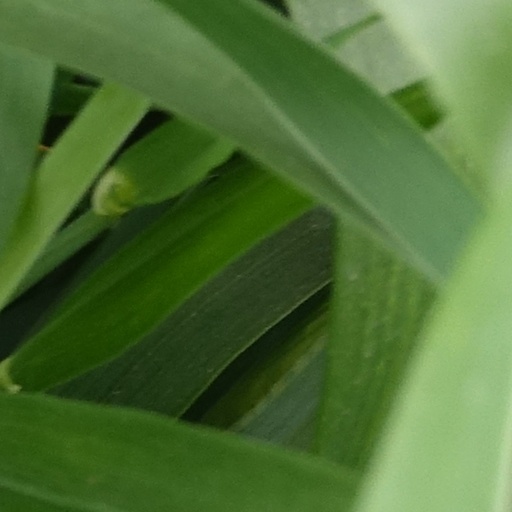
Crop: wheat